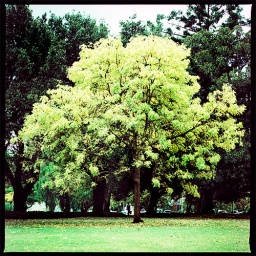
The only yellow tree in the park